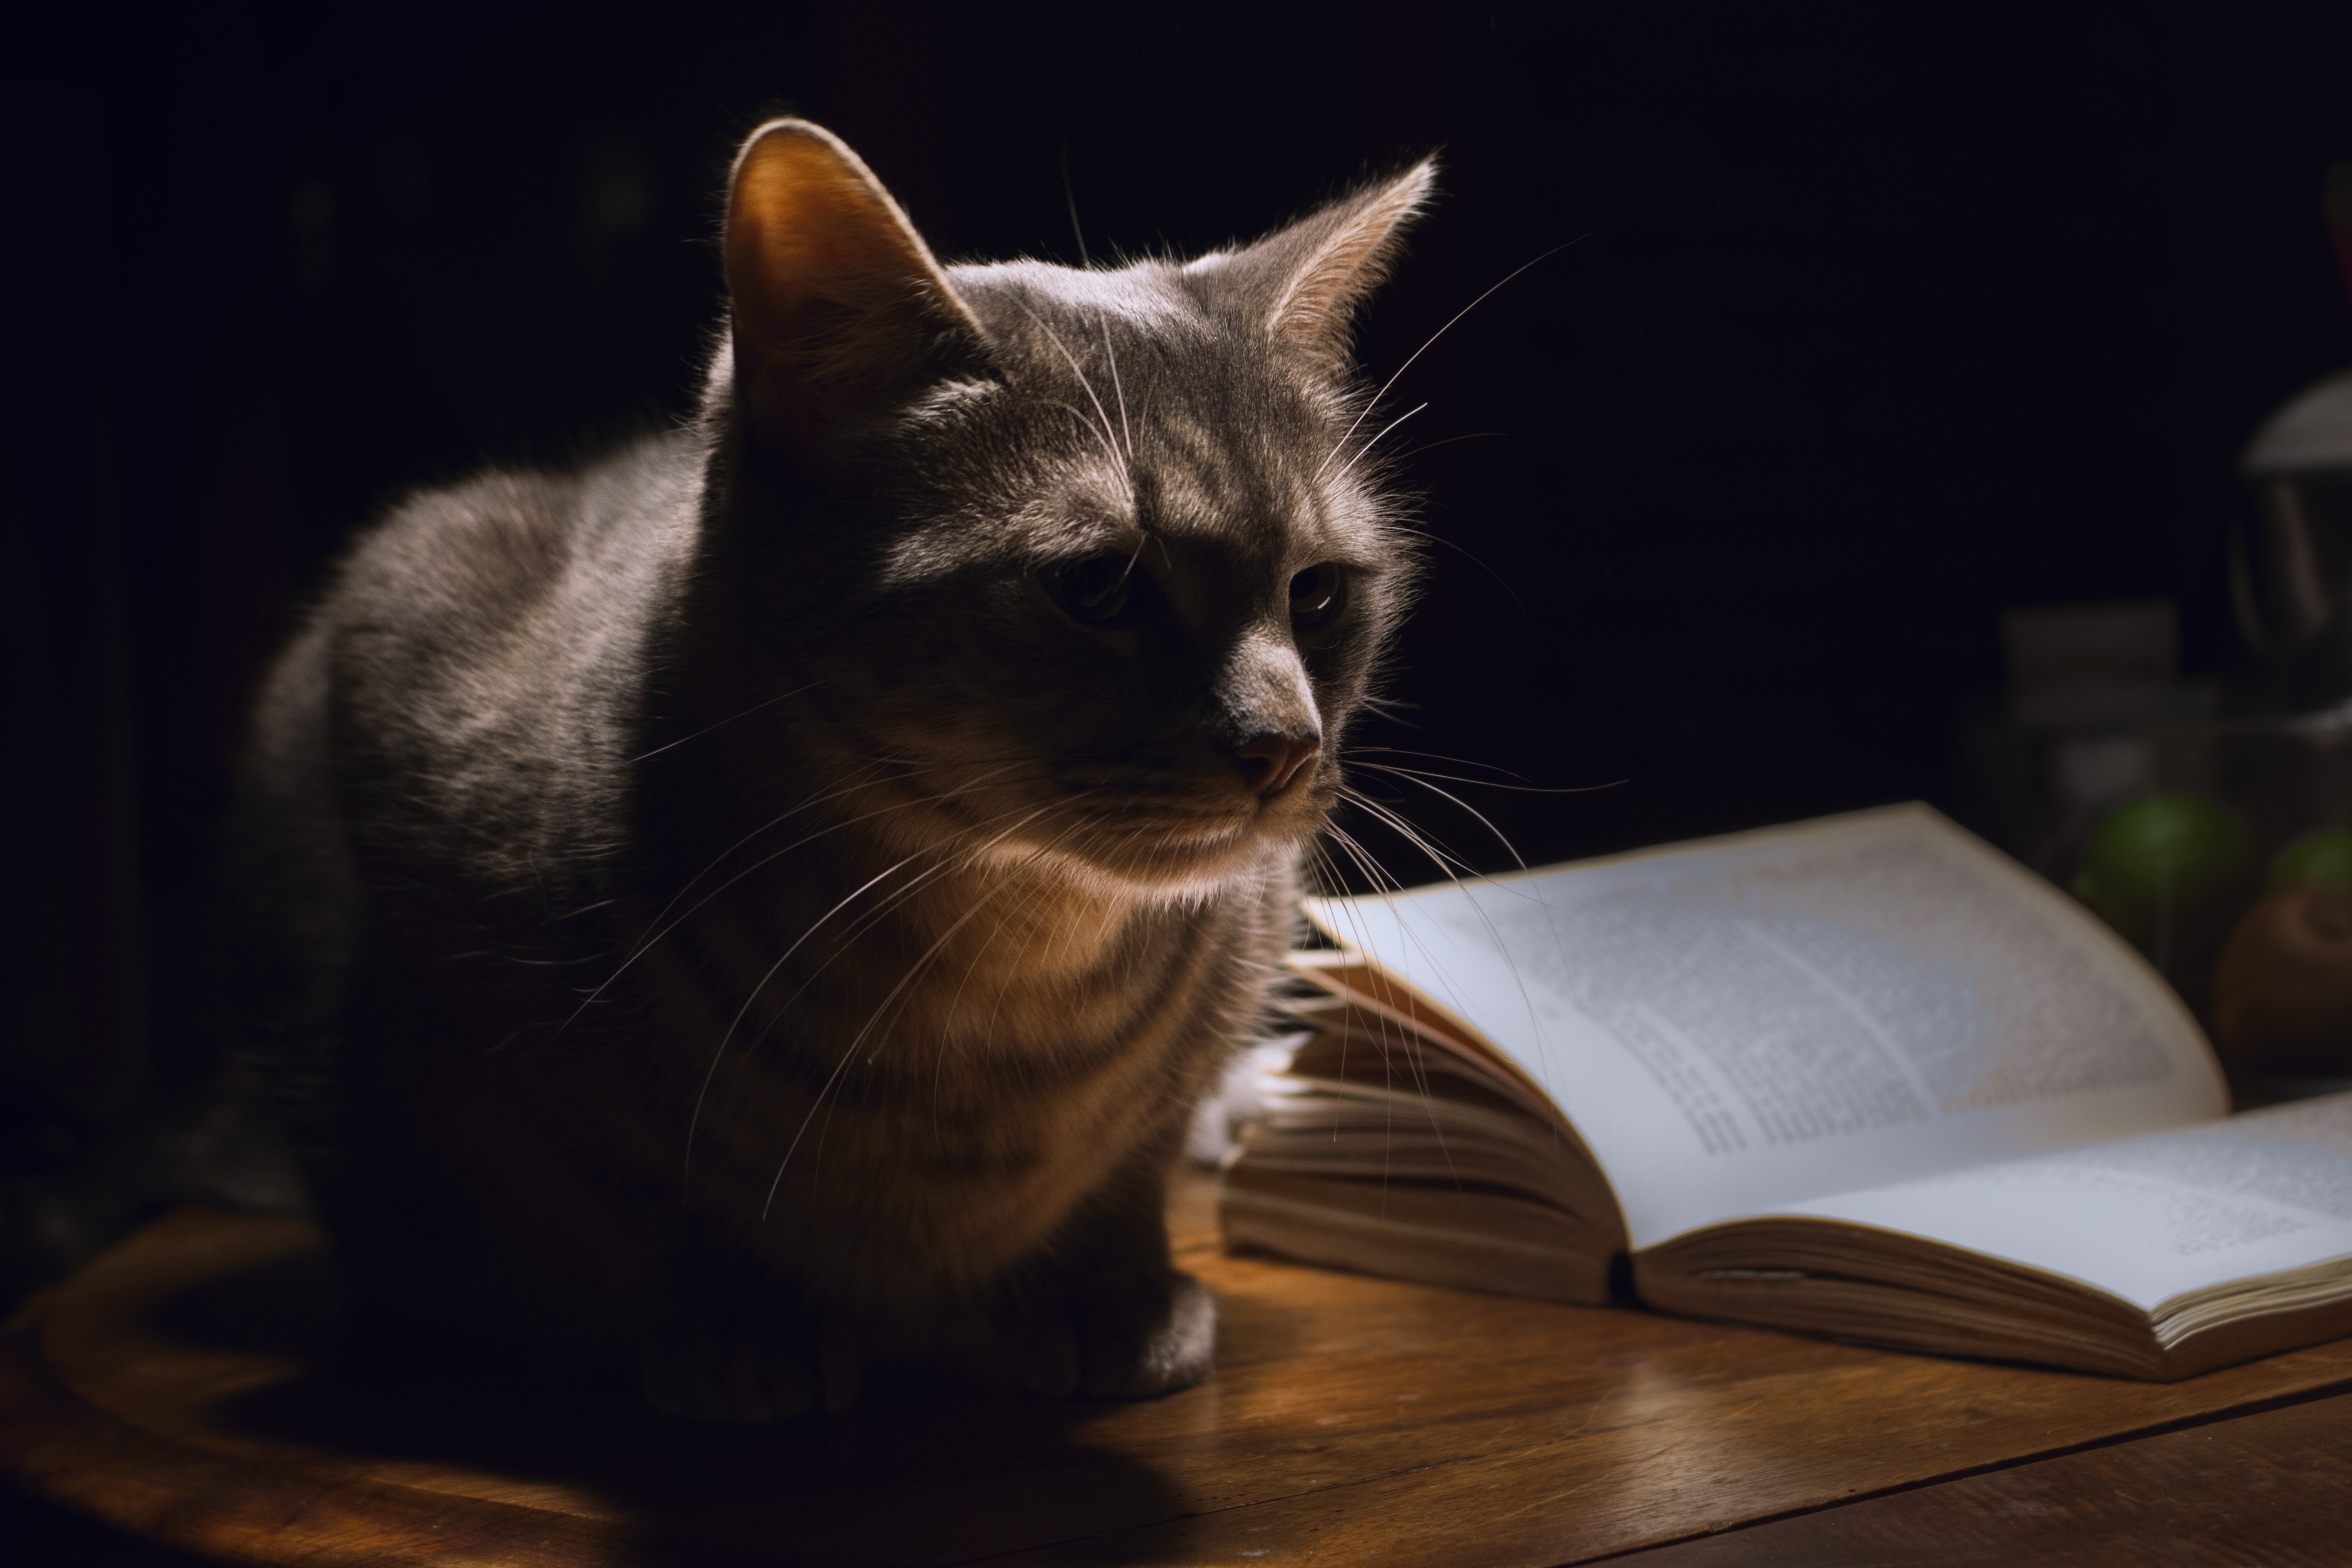
table, book, night, house, home, animal, pet, kitten, cat, mammal, whiskers, vertebrate, domestic, small to medium sized cats, cat like mammal